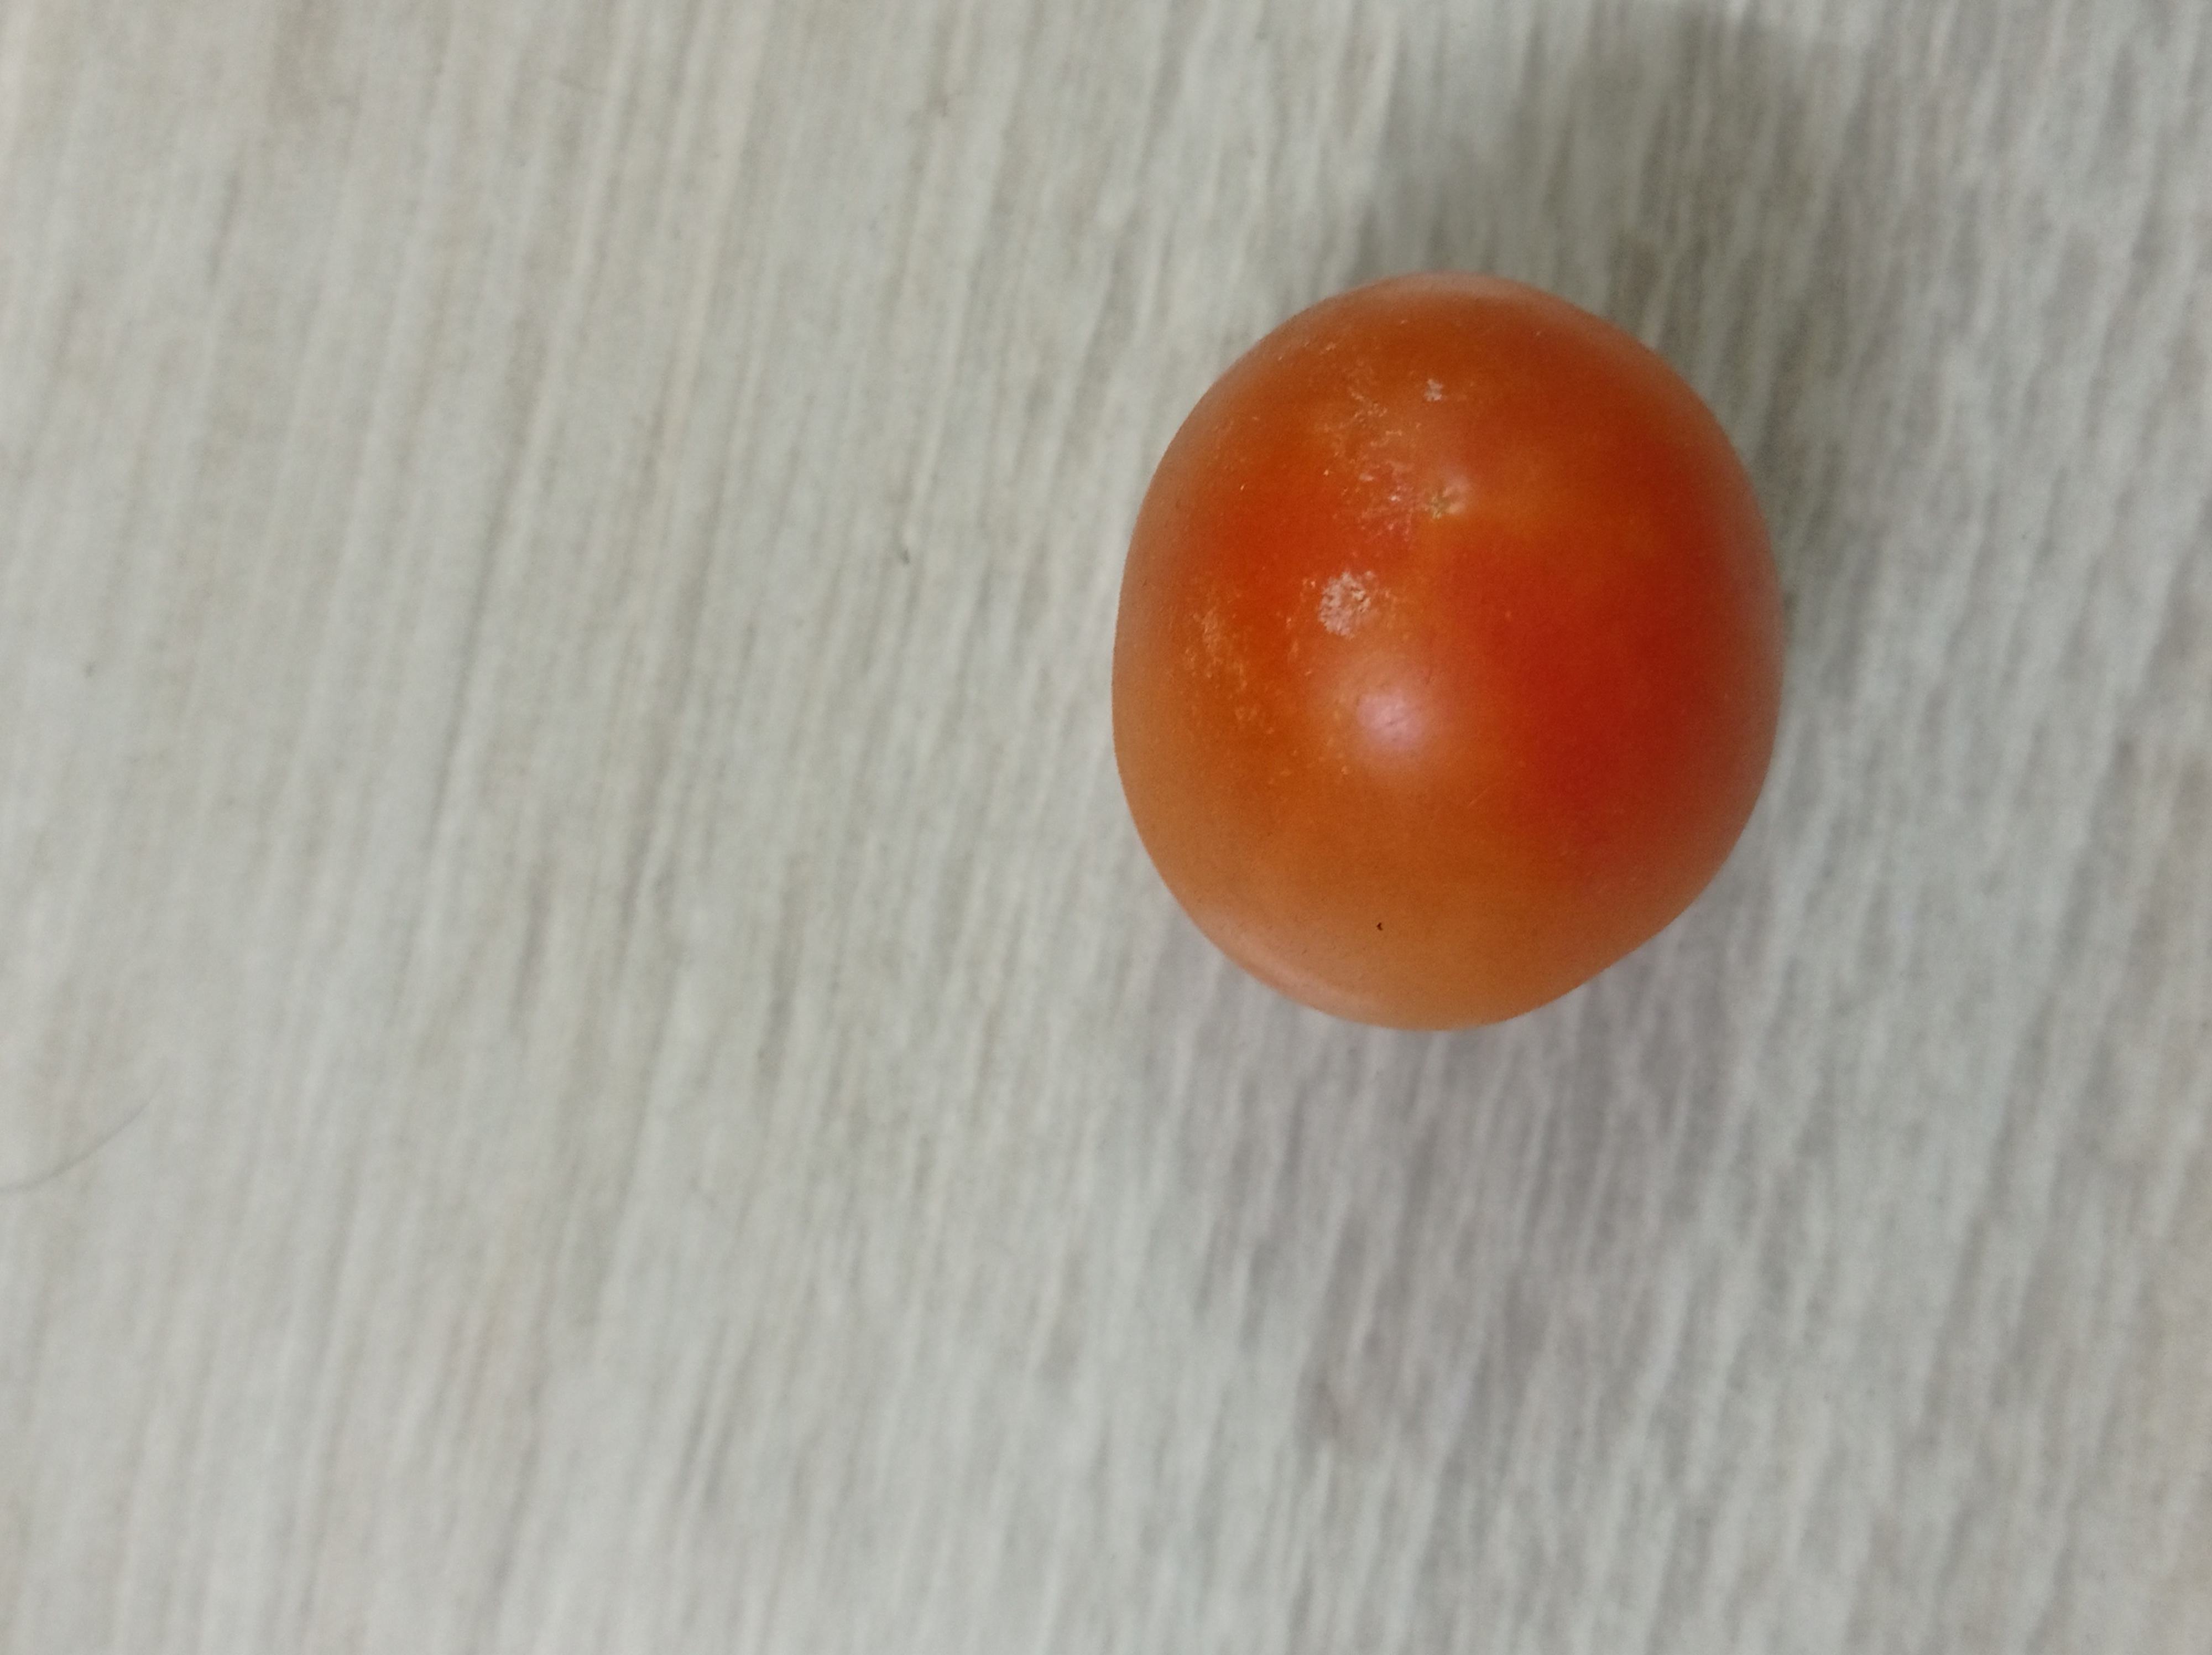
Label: Fresh